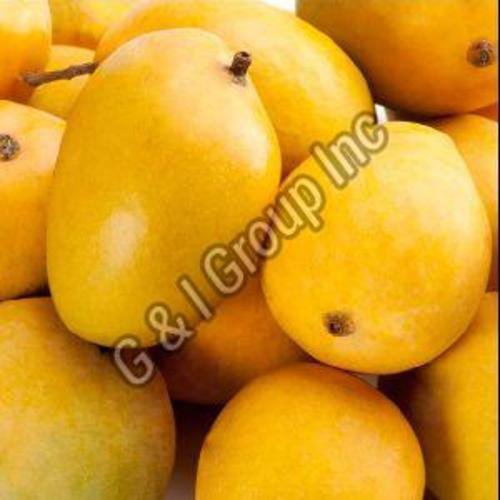
Label: Mango